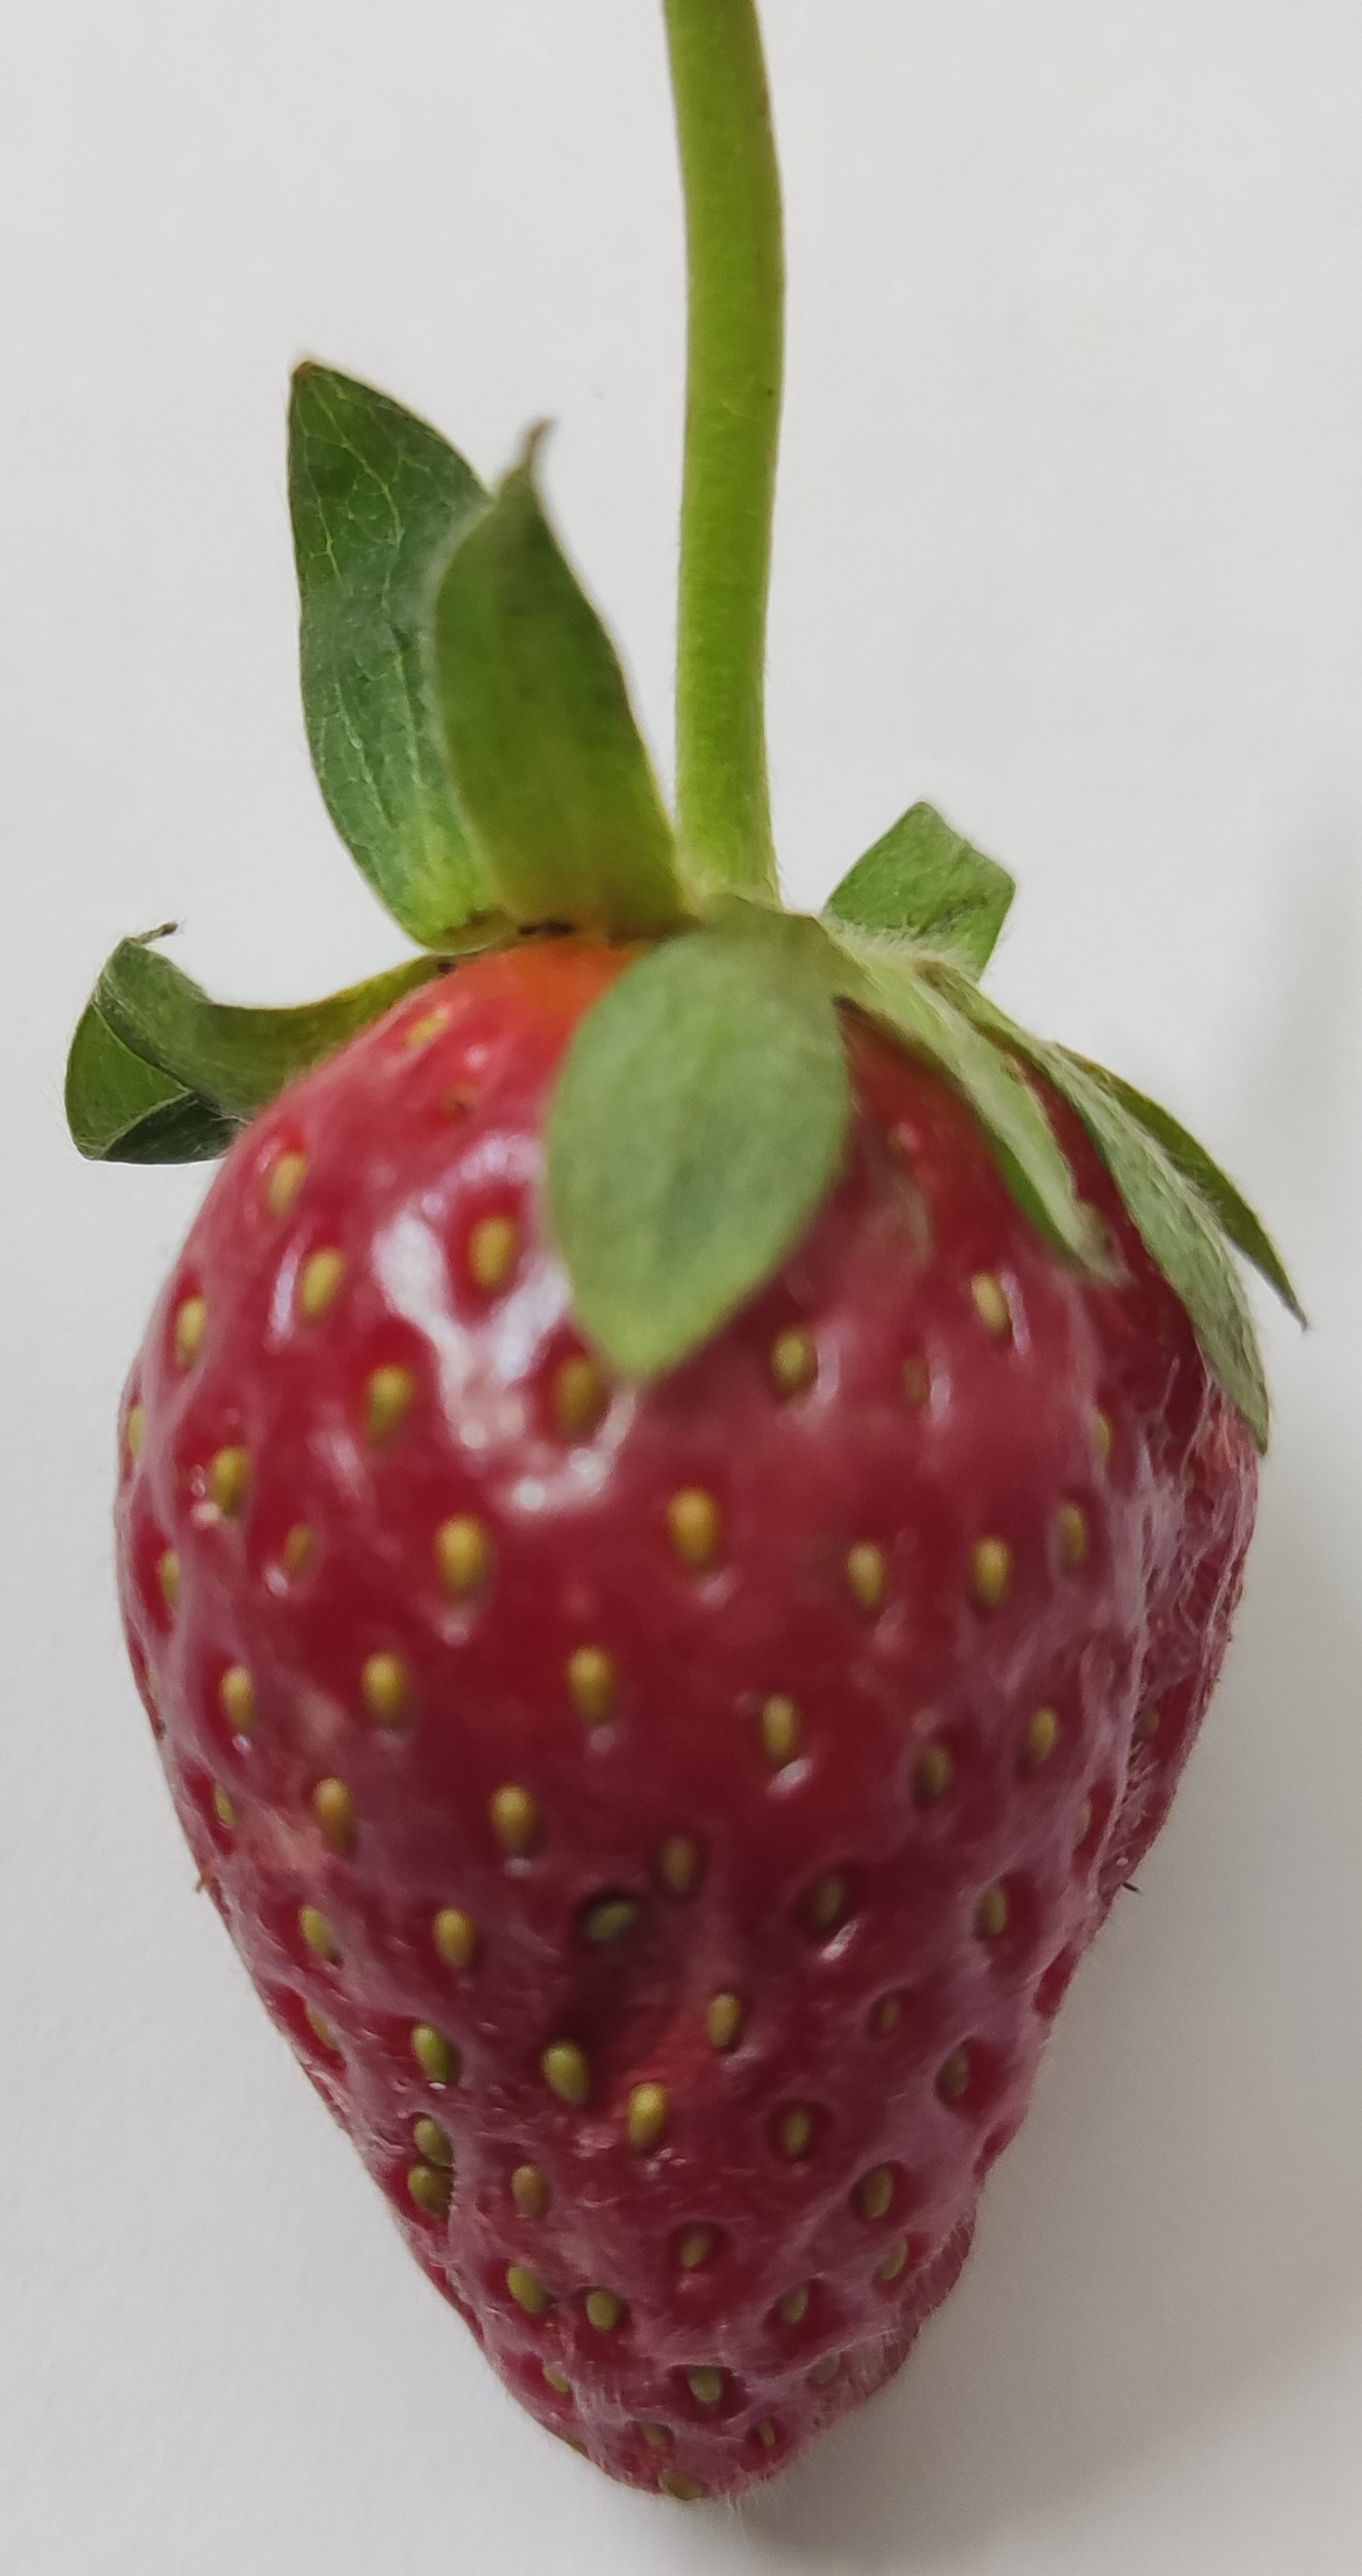
Fruit: strawberry
Condition: fresh